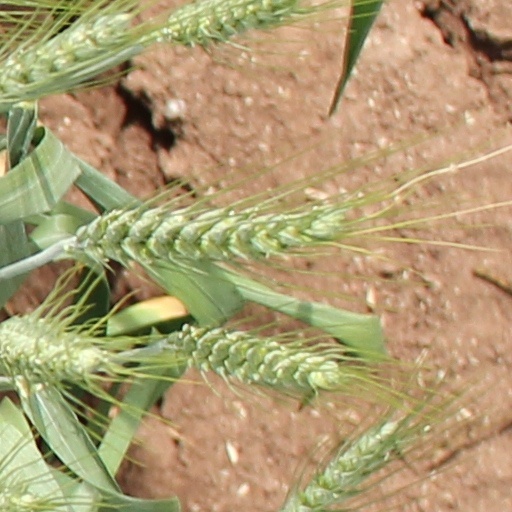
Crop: wheat